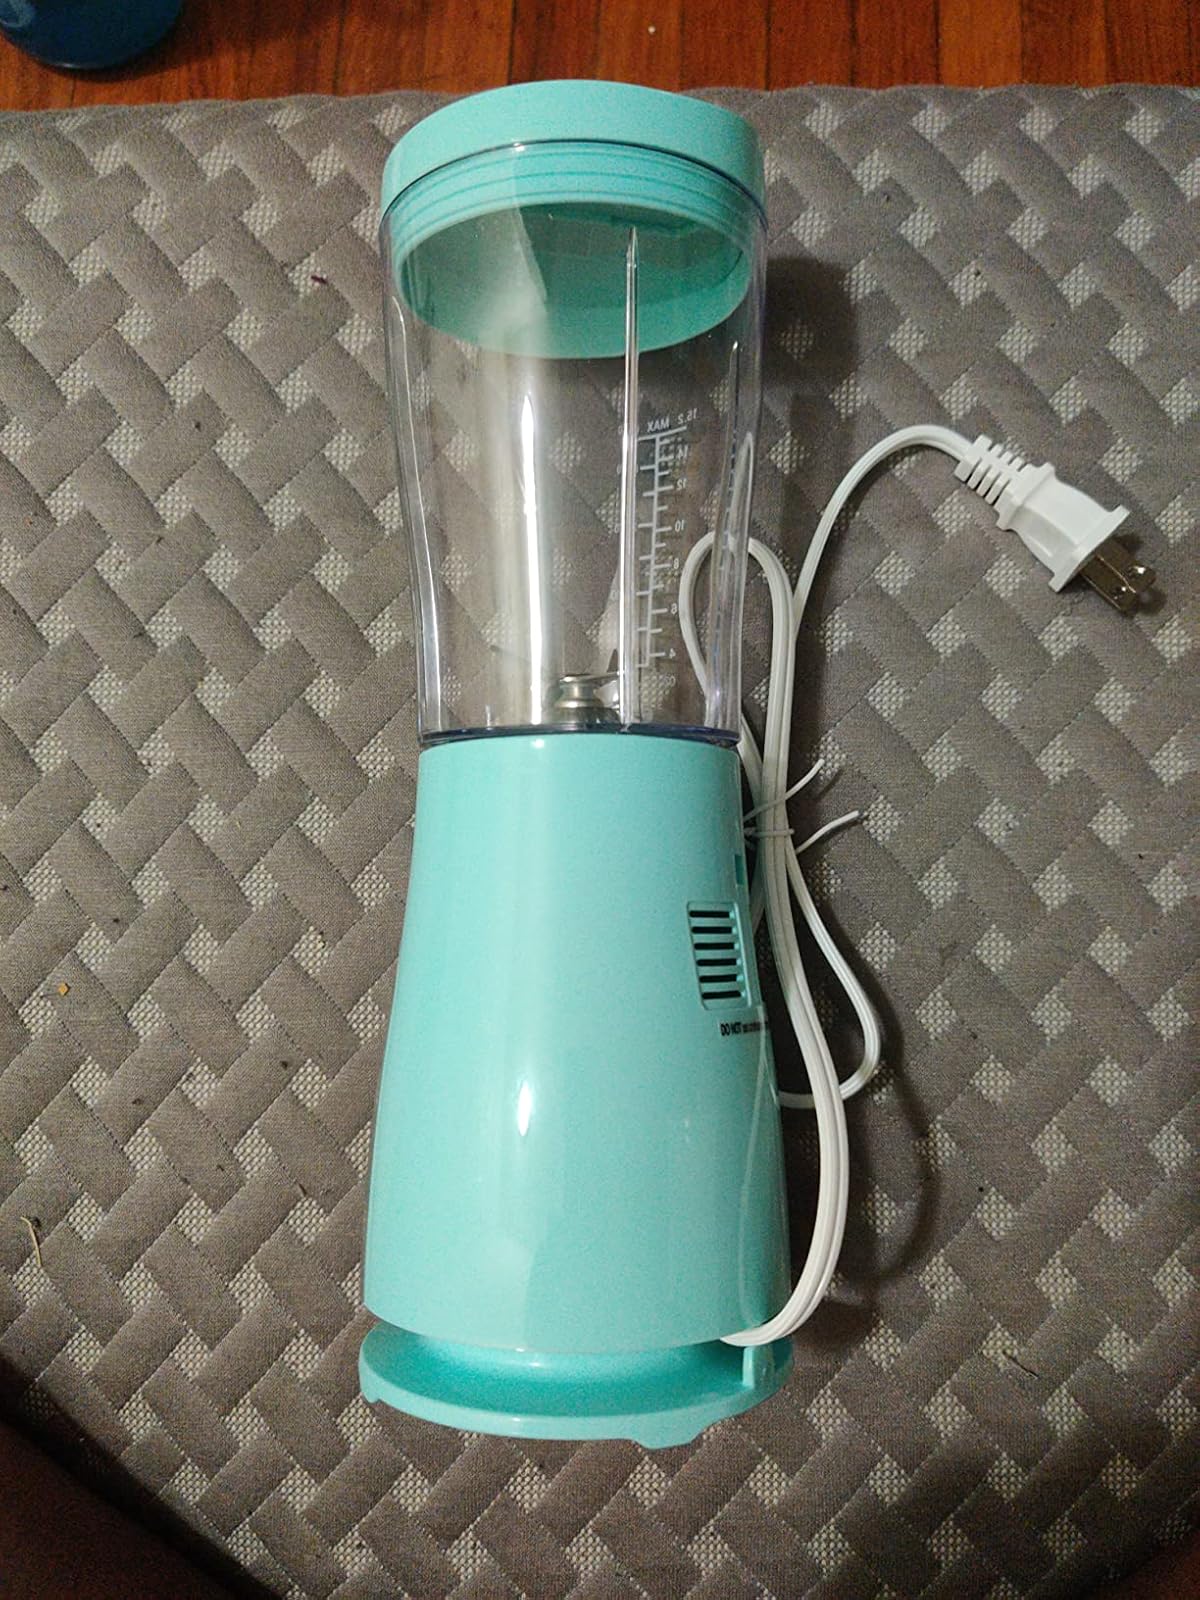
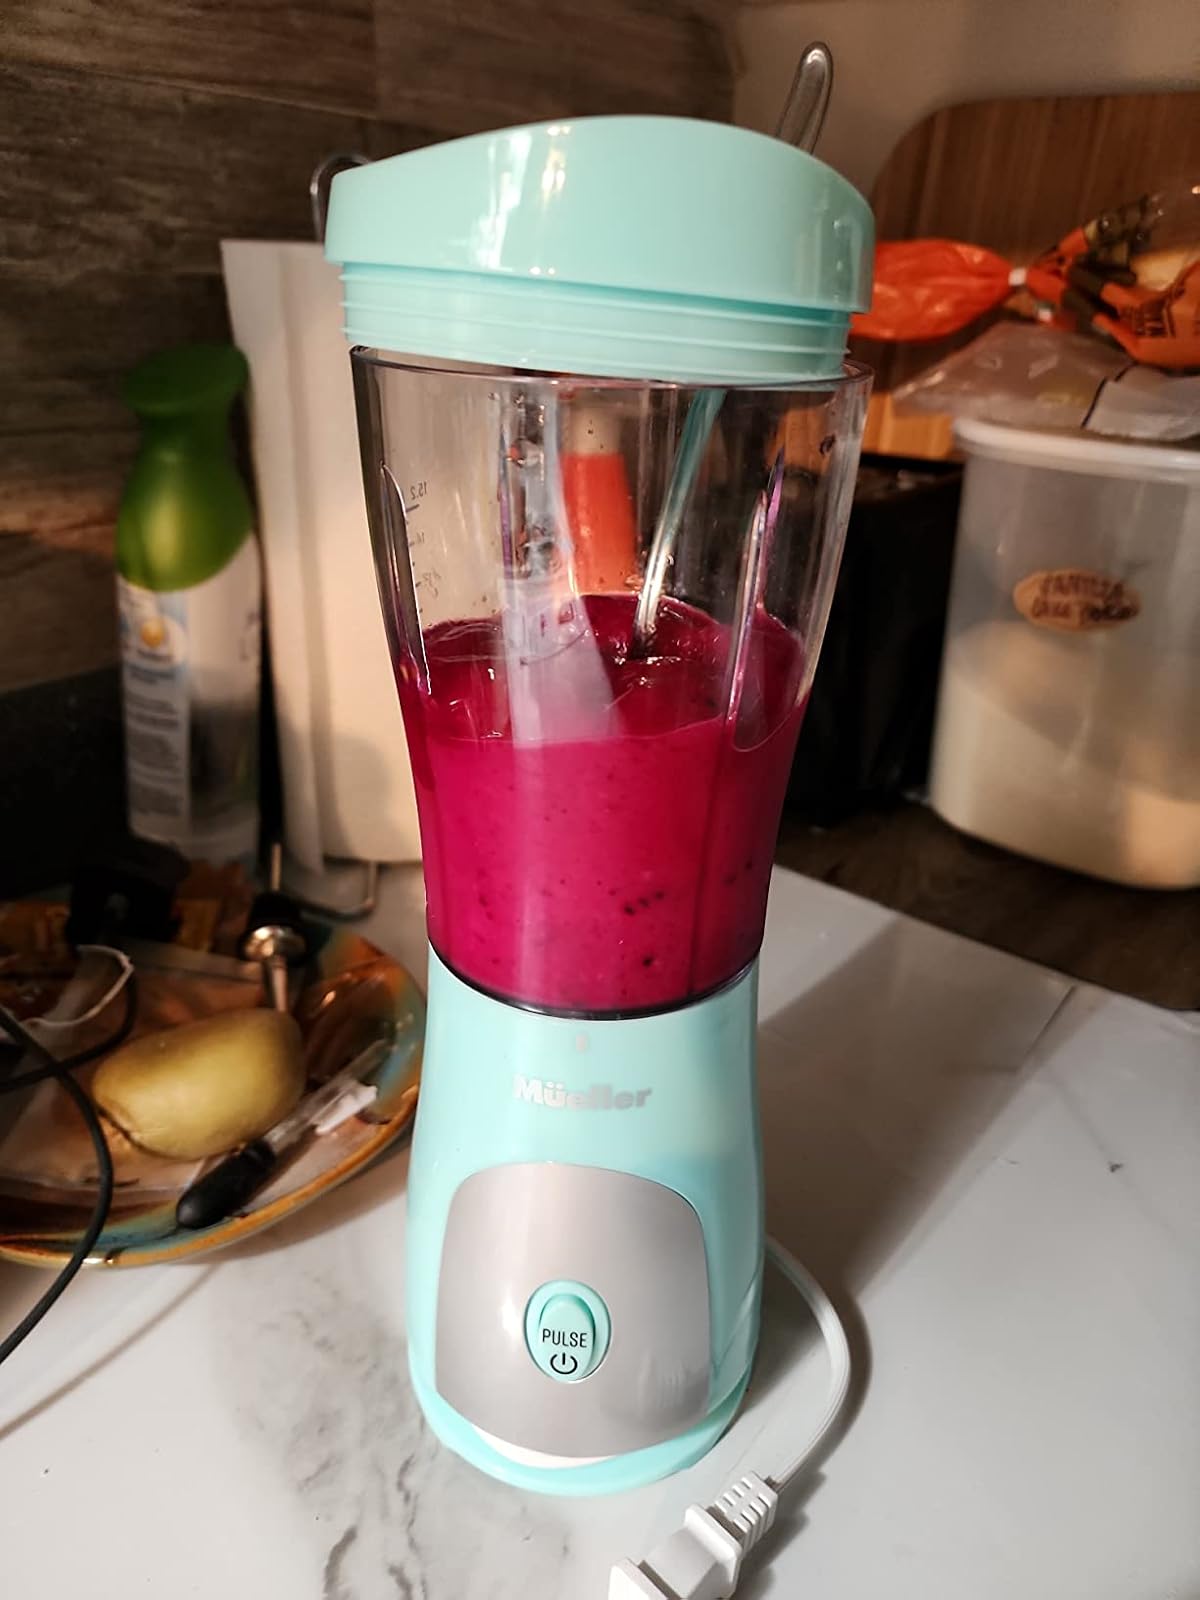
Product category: items_blender
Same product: yes